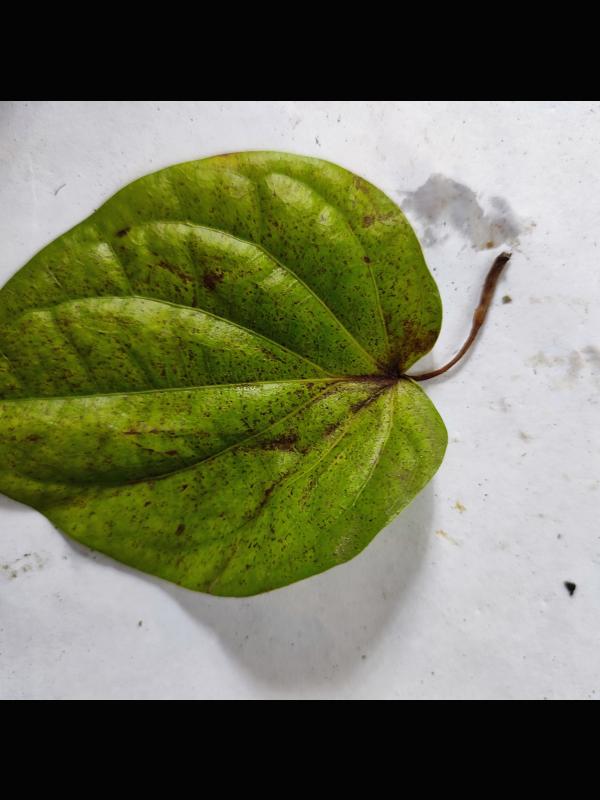
Label: Dried_Leaf